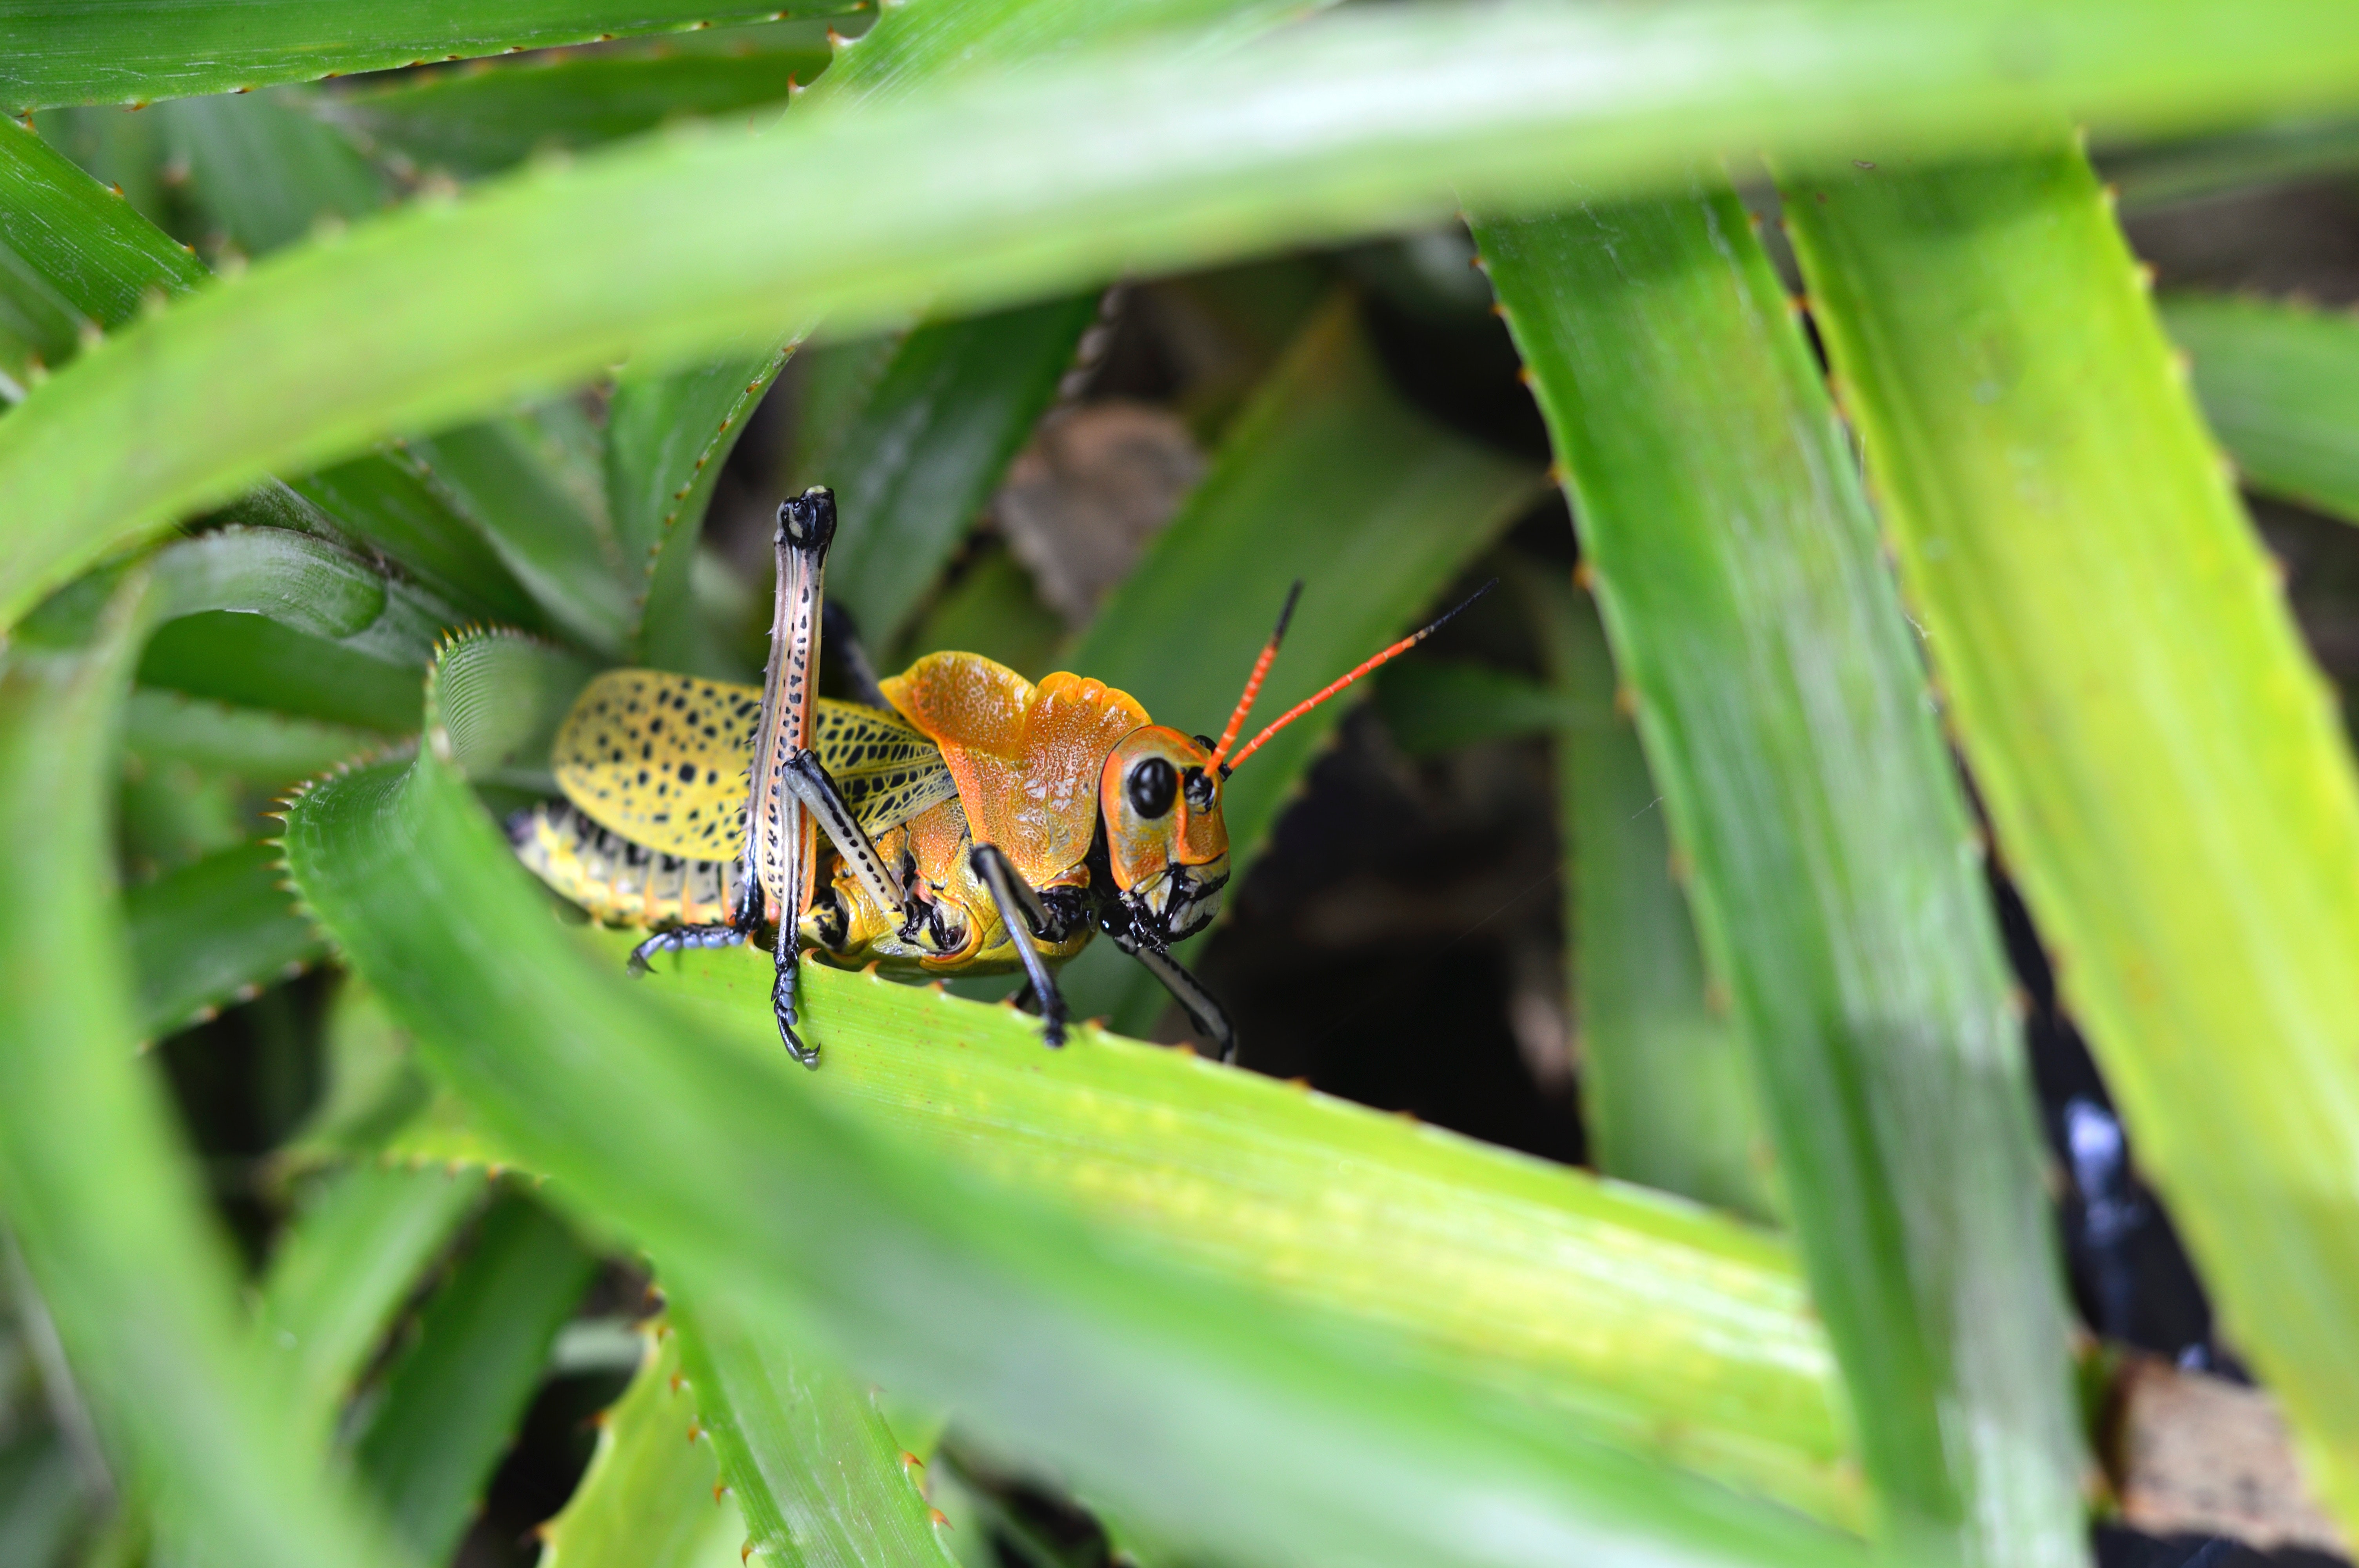
insect, invertebrate, plant stem, leaf, grass, pest, organism, beetle, grass family, plant, macro photography, adaptation, arthropod, vascular plant, bug, membrane winged insect